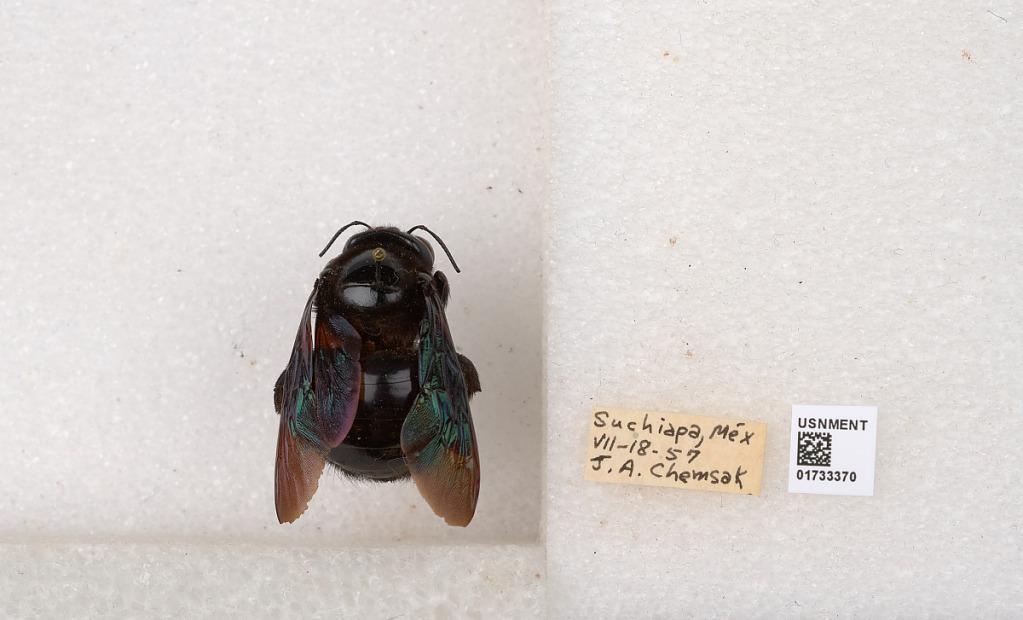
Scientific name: Xylocopa (Neoxylocopa) frontalis (Olivier)
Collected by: J. Chemsak
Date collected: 1957-7-18
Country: Mexico
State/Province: Chiapas
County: Suchiapa